Jair Bolsonaro

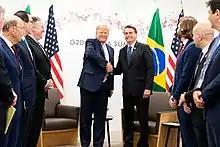
Bolsonaro and Trump at the G20 meeting in 2019

In early 2021, Bolsonaro's approval ratings fell again, mostly due to the government's response to the COVID-19 pandemic, vaccination controversies, and the concurrent economic crisis that evolved under his watch. Days after Brazil surpassed Russia as the country worst hit by COVID, Bolsonaro held a political rally in Brasília; while surrounded by supporters and his own security guards, who were wearing masks, he did not. In June 2021, nationwide protests erupted against Bolsonaro's response to the pandemic; in São Paulo alone there were estimated to be 100,000 protesters on the streets. In July, YouTube removed videos posted by Bolsonaro for spreading false information about the virus. YouTube has reportedly removed 15 videos altogether; one that was removed had shown Brazil's former health minister, Eduardo Pazuello, comparing the virus to HIV. In other videos, Bolsonaro criticized efforts to stop the spread of the virus, such as wearing masks or taking the vaccine.